Describe the emotion expressed in this image:  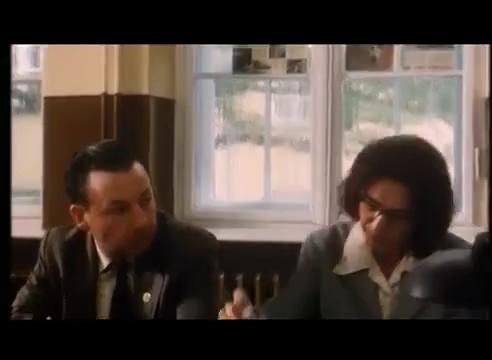
This person displays Suffering, valence and arousal with low intensity.